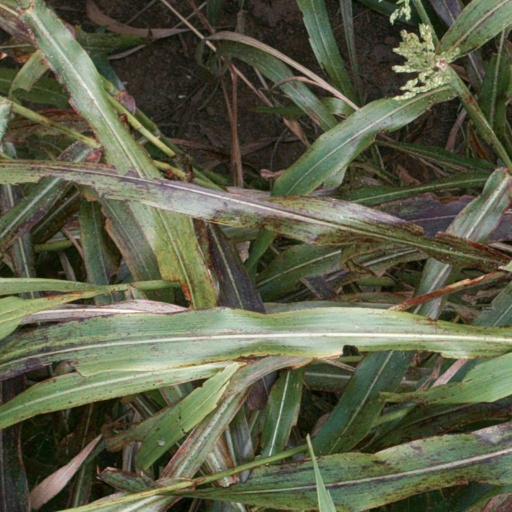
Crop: sorghum